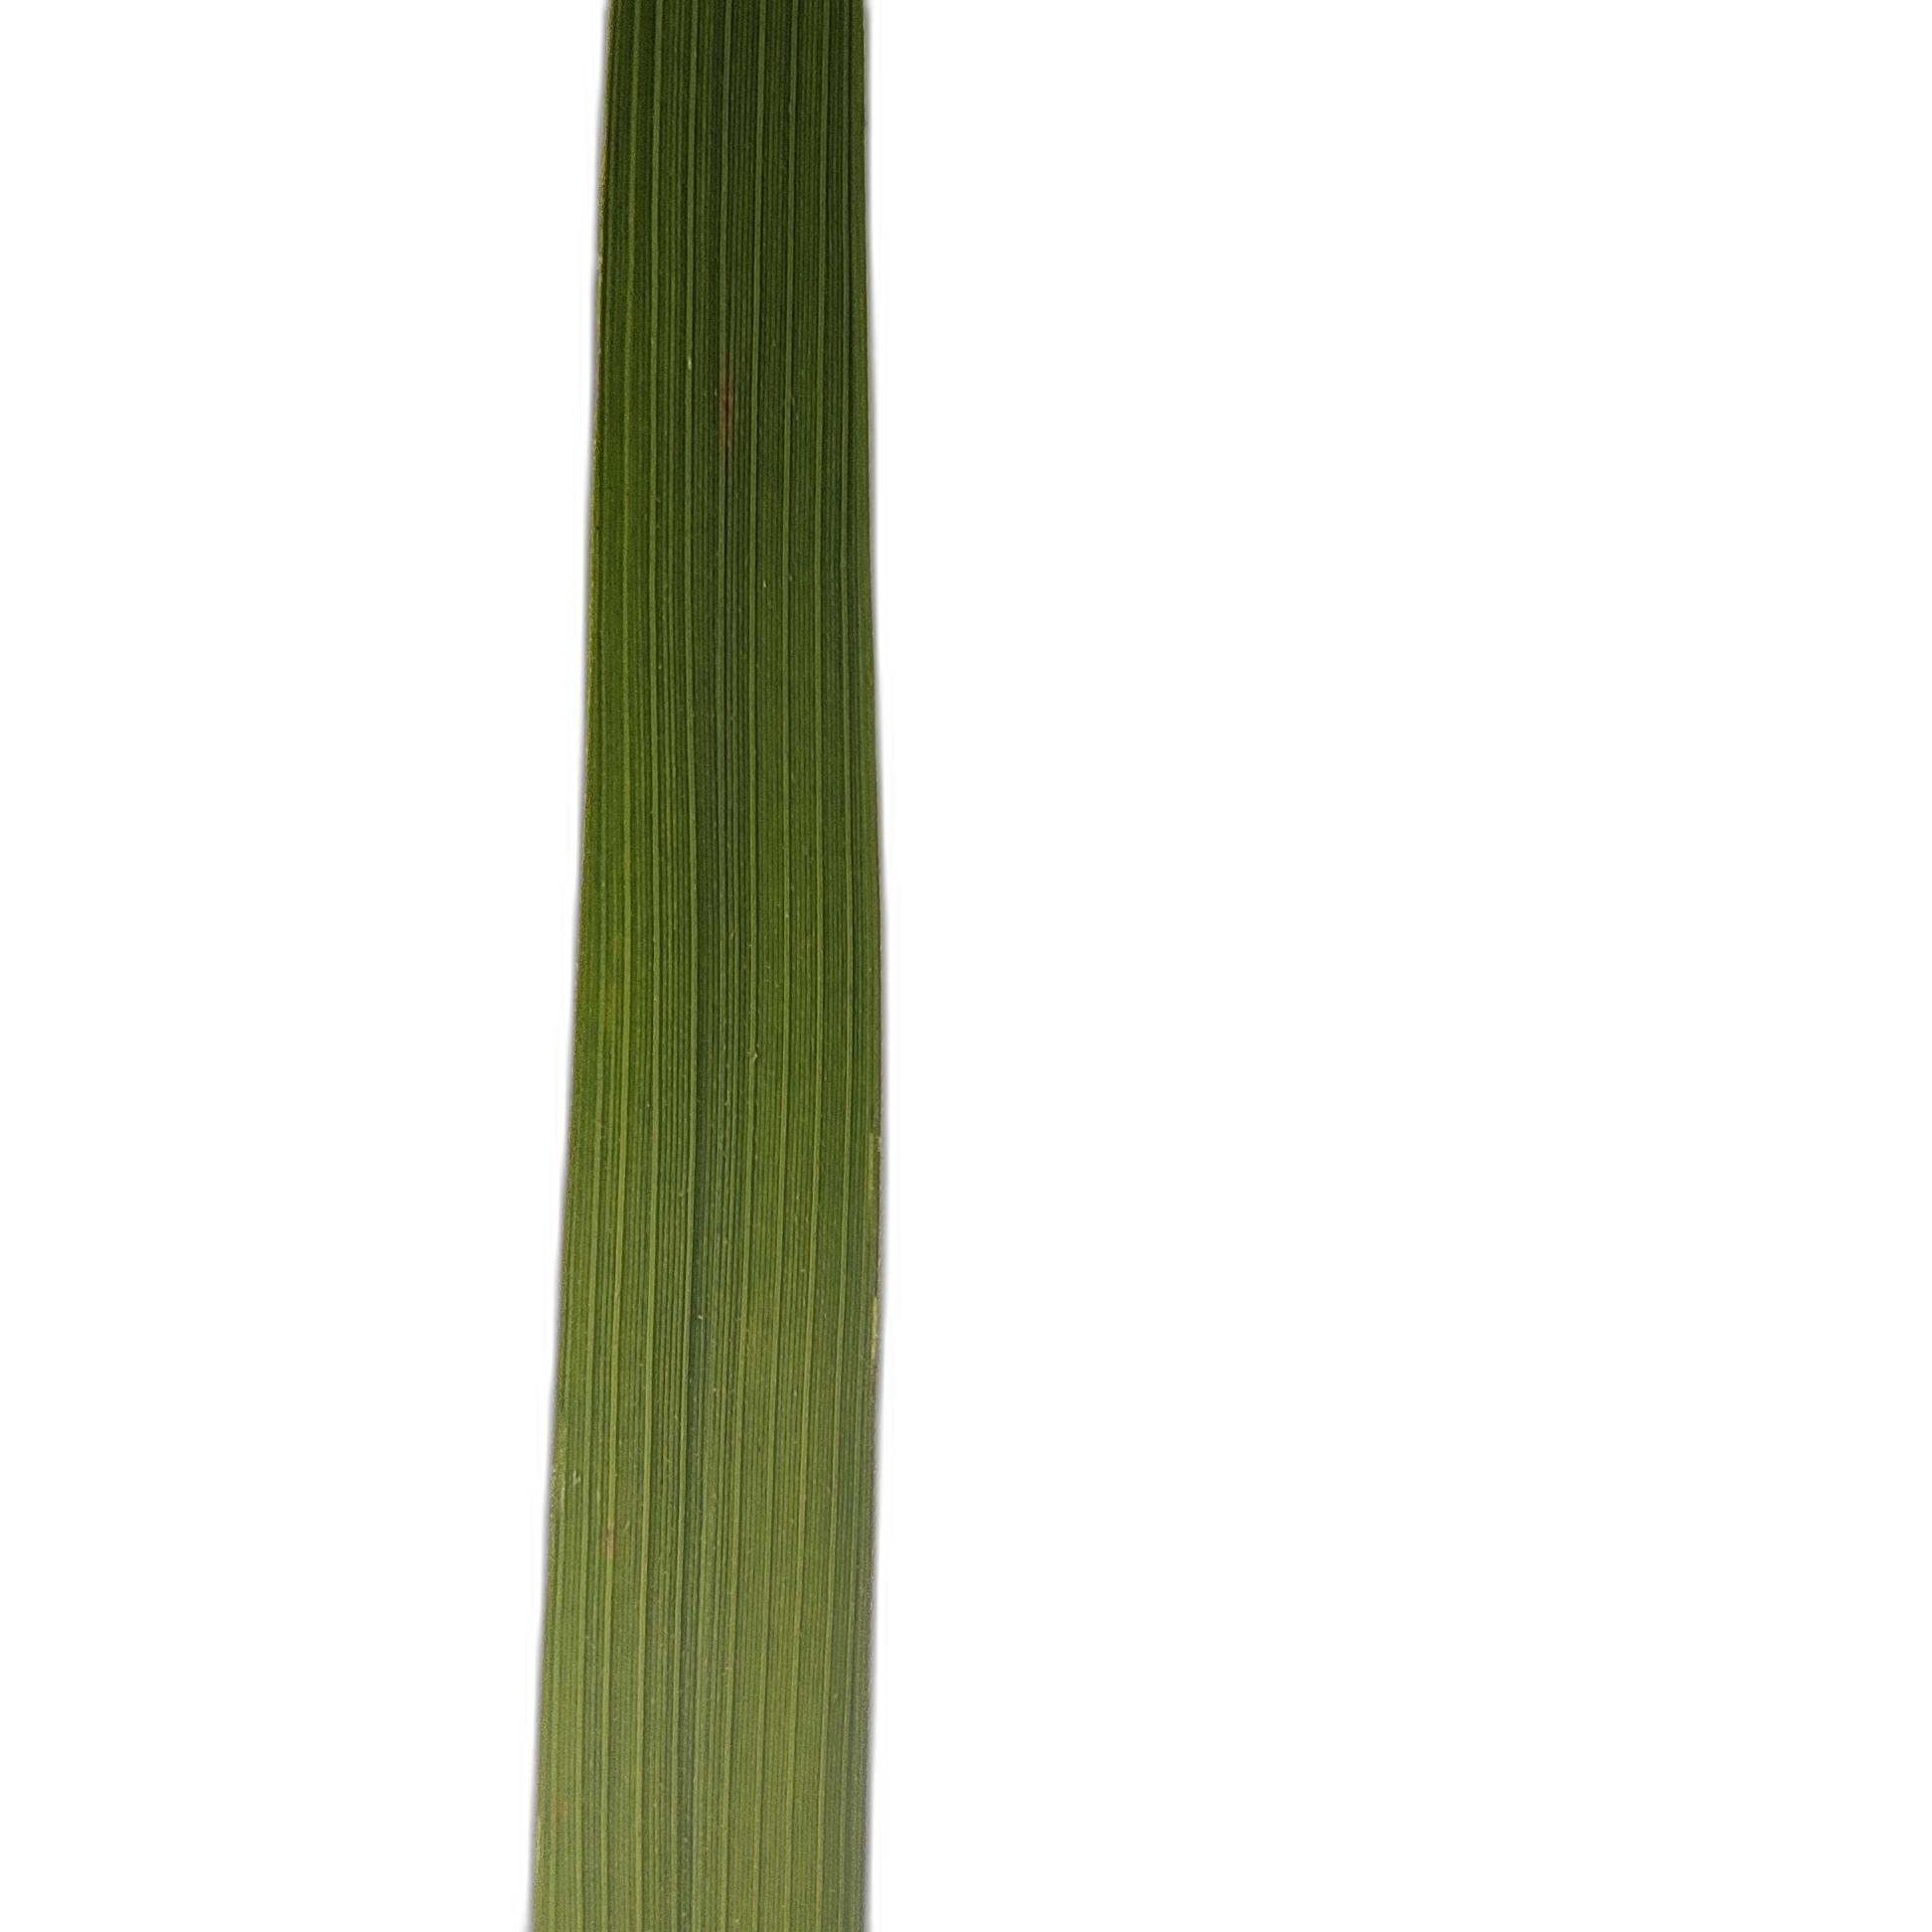
Label: Healthy